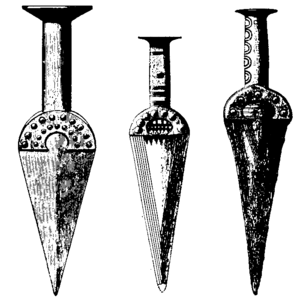
Poignard triangulaire à manche massif typique du Bronze Ancien (1800 adC-1500 adC), «type Unetice» mais appartaiennent à plusieurs gisements de l'Italie